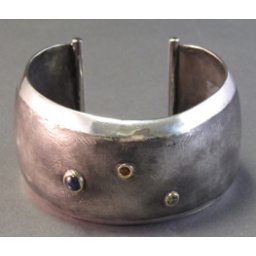
Textured cuff. $800. Sterling silver, 18k gold and blue cabochon sapphire, orange sapphire, and light blue sapphire. Forged and textured by hand.